Richmond, Indiana

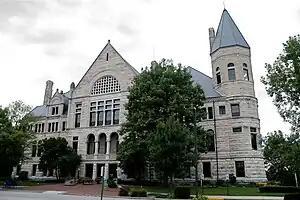
Wayne County Courthouse

In 1806 the first European Americans in the area, Quaker families from the state of North Carolina, settled along the East Fork of the Whitewater River. This was part of a general westward migration in the early decades after the American Revolution. John Smith was one of the earliest settlers. Richmond is still home to several Quaker institutions, including Friends United Meeting, Richmond Friends School, Earlham College and the Earlham School of Religion.